Francis Baylie

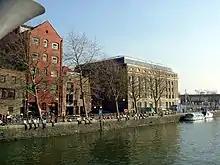
Narrow Quay in Bristol Harbour today, once the site of Baylie's yard

The yard is one of the oldest named shipbuilders in Bristol, as Lloyd's of London did not publish their lists before 1764, and Statutory Registers did not begin until 1786. The oldest known Baylie built ship is the 280 ton (bm) merchantman "Charles" of 1626. Francis Baylie's first recorded navy orders resulted from Parliament approval on 28 September 1652 for a fourth rate during the Commonwealth of England period. Baylie's later attracted several other orders for warships in the mid-1650s.